La Crescent, Minnesota

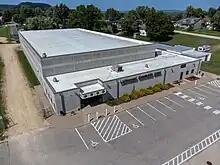
La Crescent Community Arena

U.S. Highways 14 and 61; and Minnesota State Highway 16 serve as main routes in the community. The northern edge of La Crescent is skirted by Interstate 90 and I-90 Mississippi River Bridge. The Great River Road, a collection of state and local roads that follow the course of the Mississippi River, passes through La Crescent via US 61 and a short piece of MN 16.